End Zone

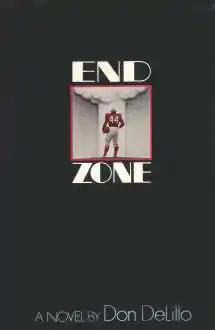
First edition cover

It is a light-hearted farce that foreshadows much of his later, more mature work. Set at small Logos College in West Texas, "End Zone" is narrated in first person by Gary Harkness, a blocking back on the football team during the school's first integrated year.